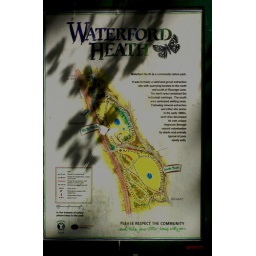
The blurry white butterfly on the edge of the North Heath is a real one, trying to get in on the act.